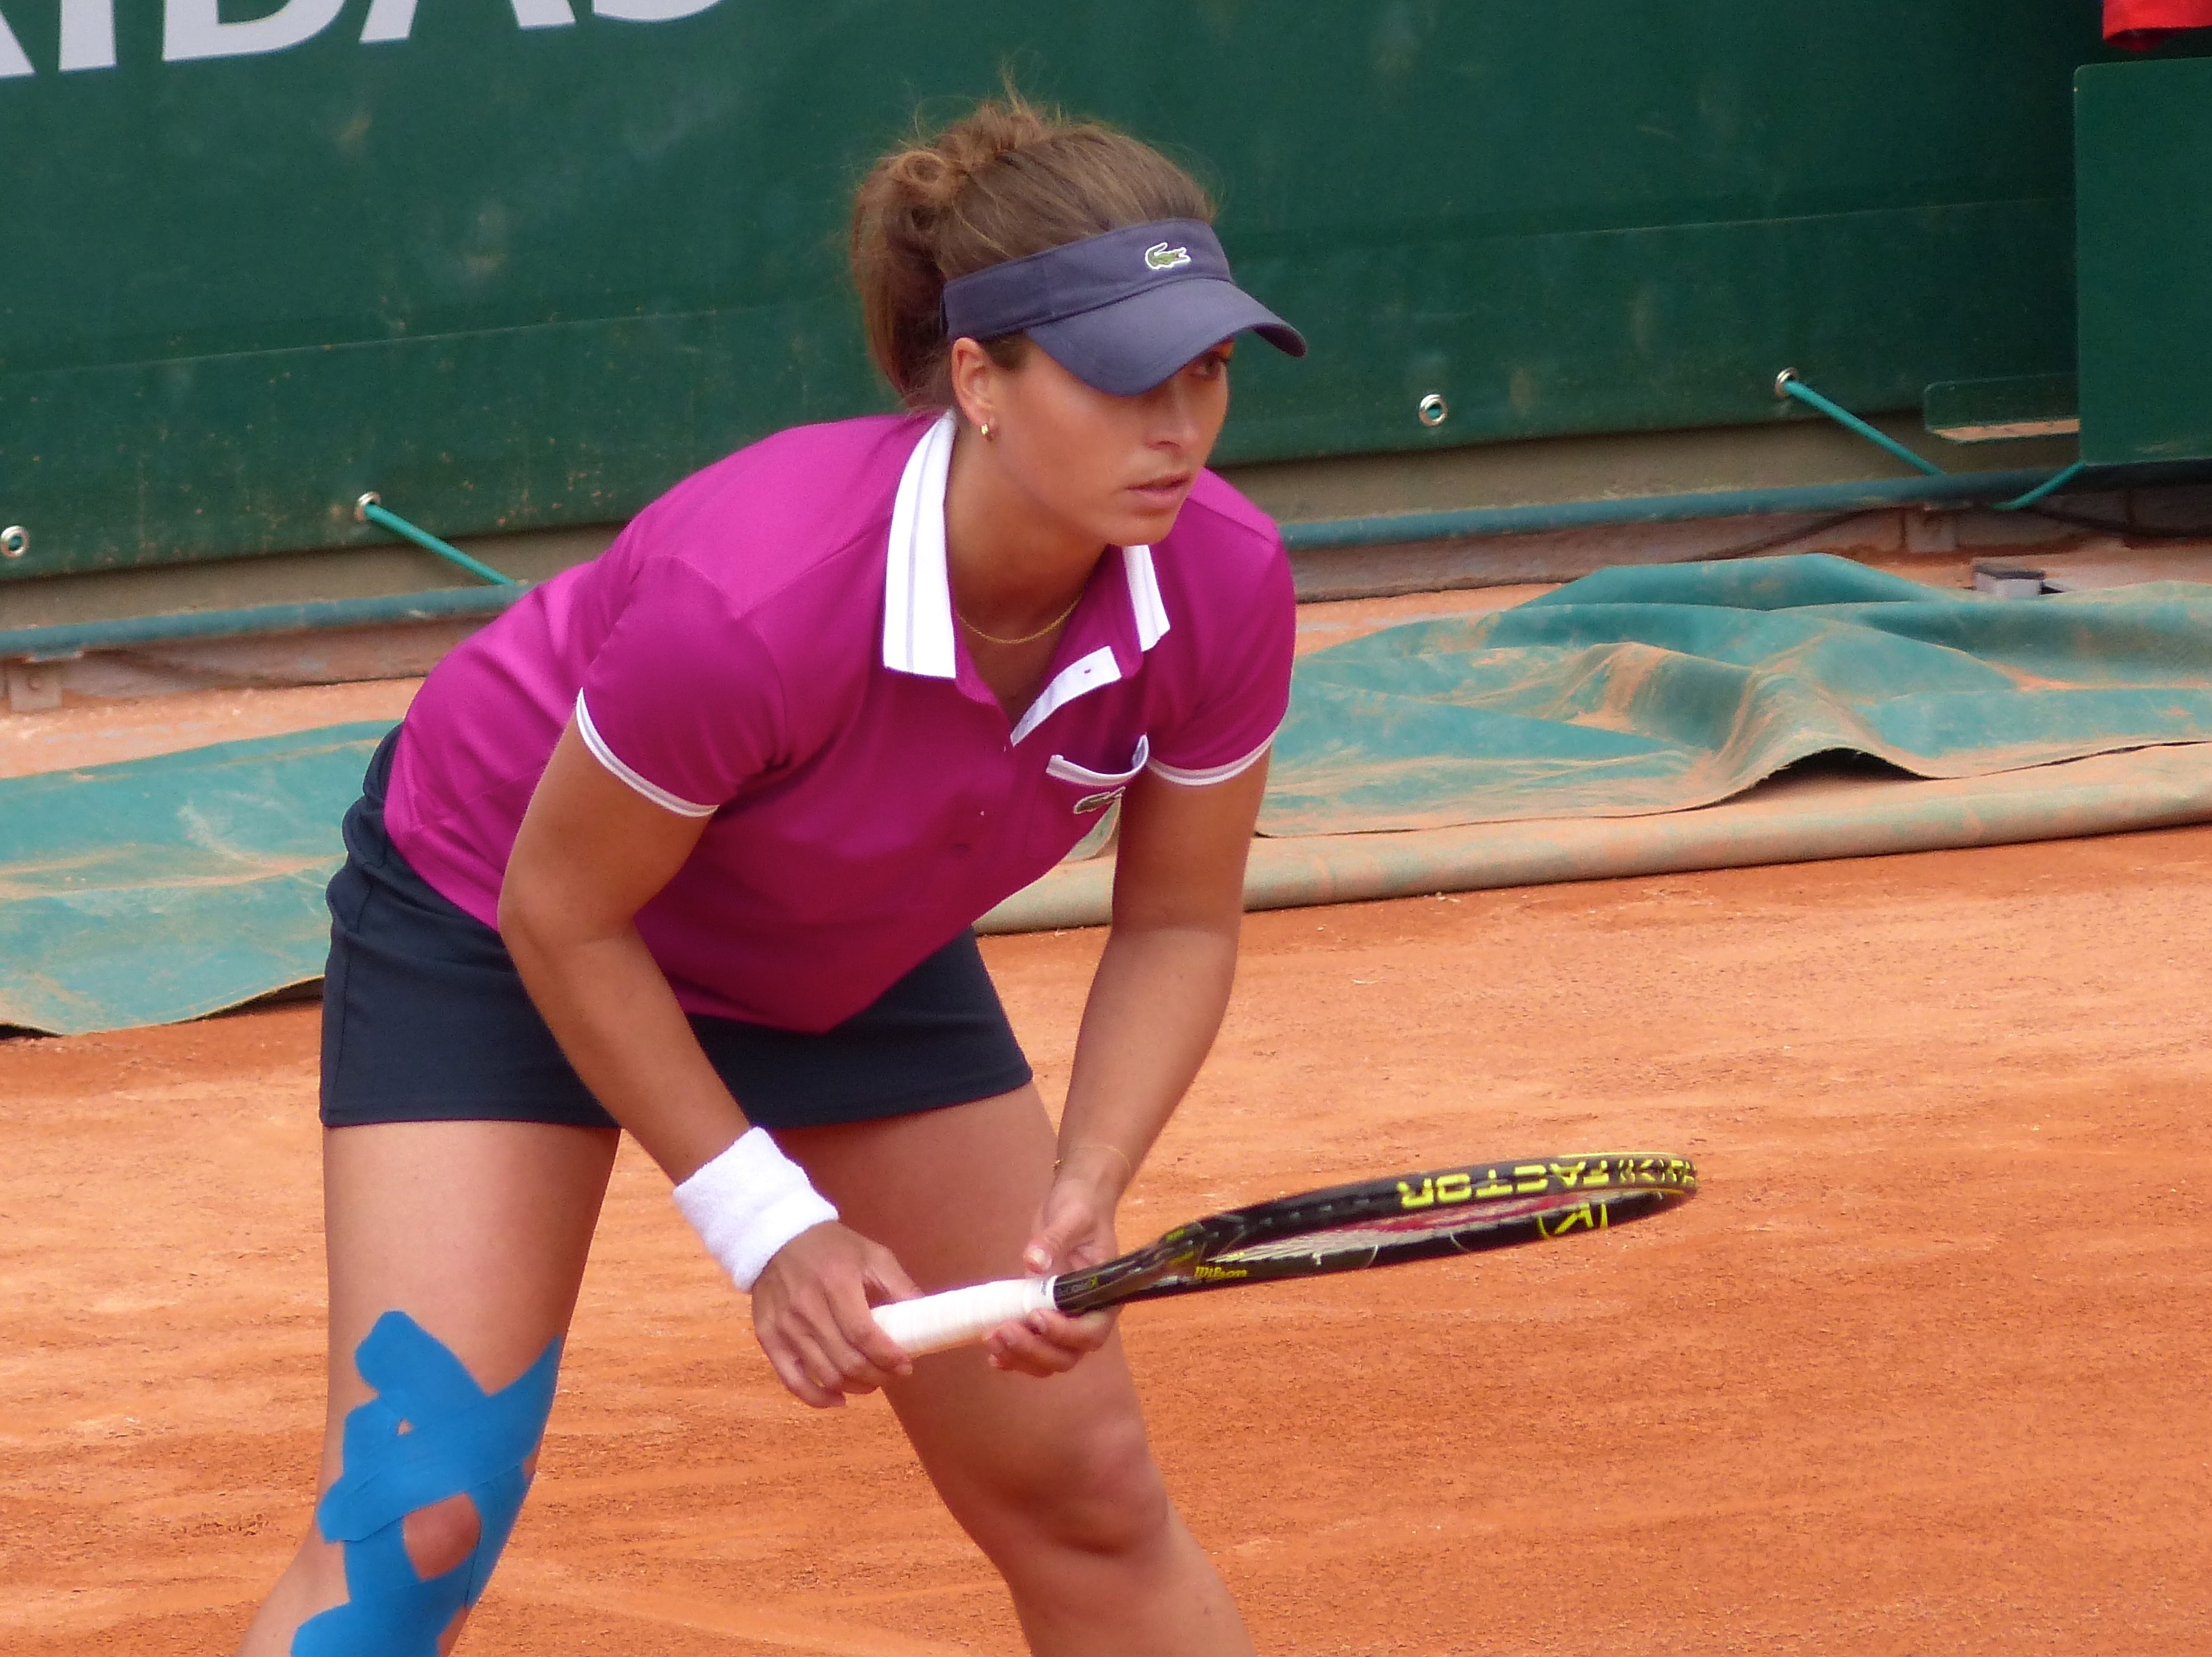
france, 2013, tennis, rolandgarros, sports, tournament, frenchopen, cetkovska, ball game, tennis player, competition event, racquet sport